Describe the emotion expressed in this image:  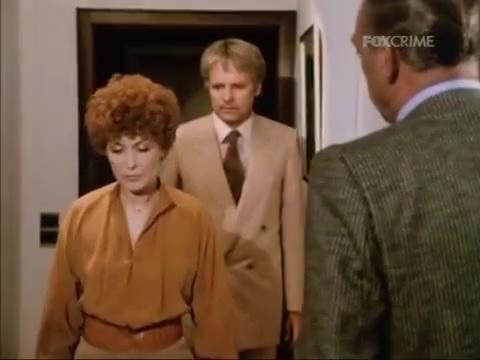
This person displays Suffering, valence and arousal with low intensity.